Oh Canada! Oh Quebec!

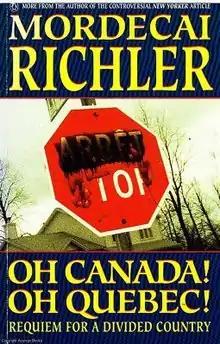
The first edition of "Oh Canada! Oh Quebec!: Requiem for a Divided Country"

Oh Canada! Oh Quebec! Requiem for a Divided Country is a book by the Canadian novelist Mordecai Richler. Published in 1992, it parodied the evolution of language policy in Quebec, and spoofed the Canadian province of Quebec's language laws that restrict the use of the English language. The book, a best-seller, grew out of a long article published in a September 1991 issue of "The New Yorker".